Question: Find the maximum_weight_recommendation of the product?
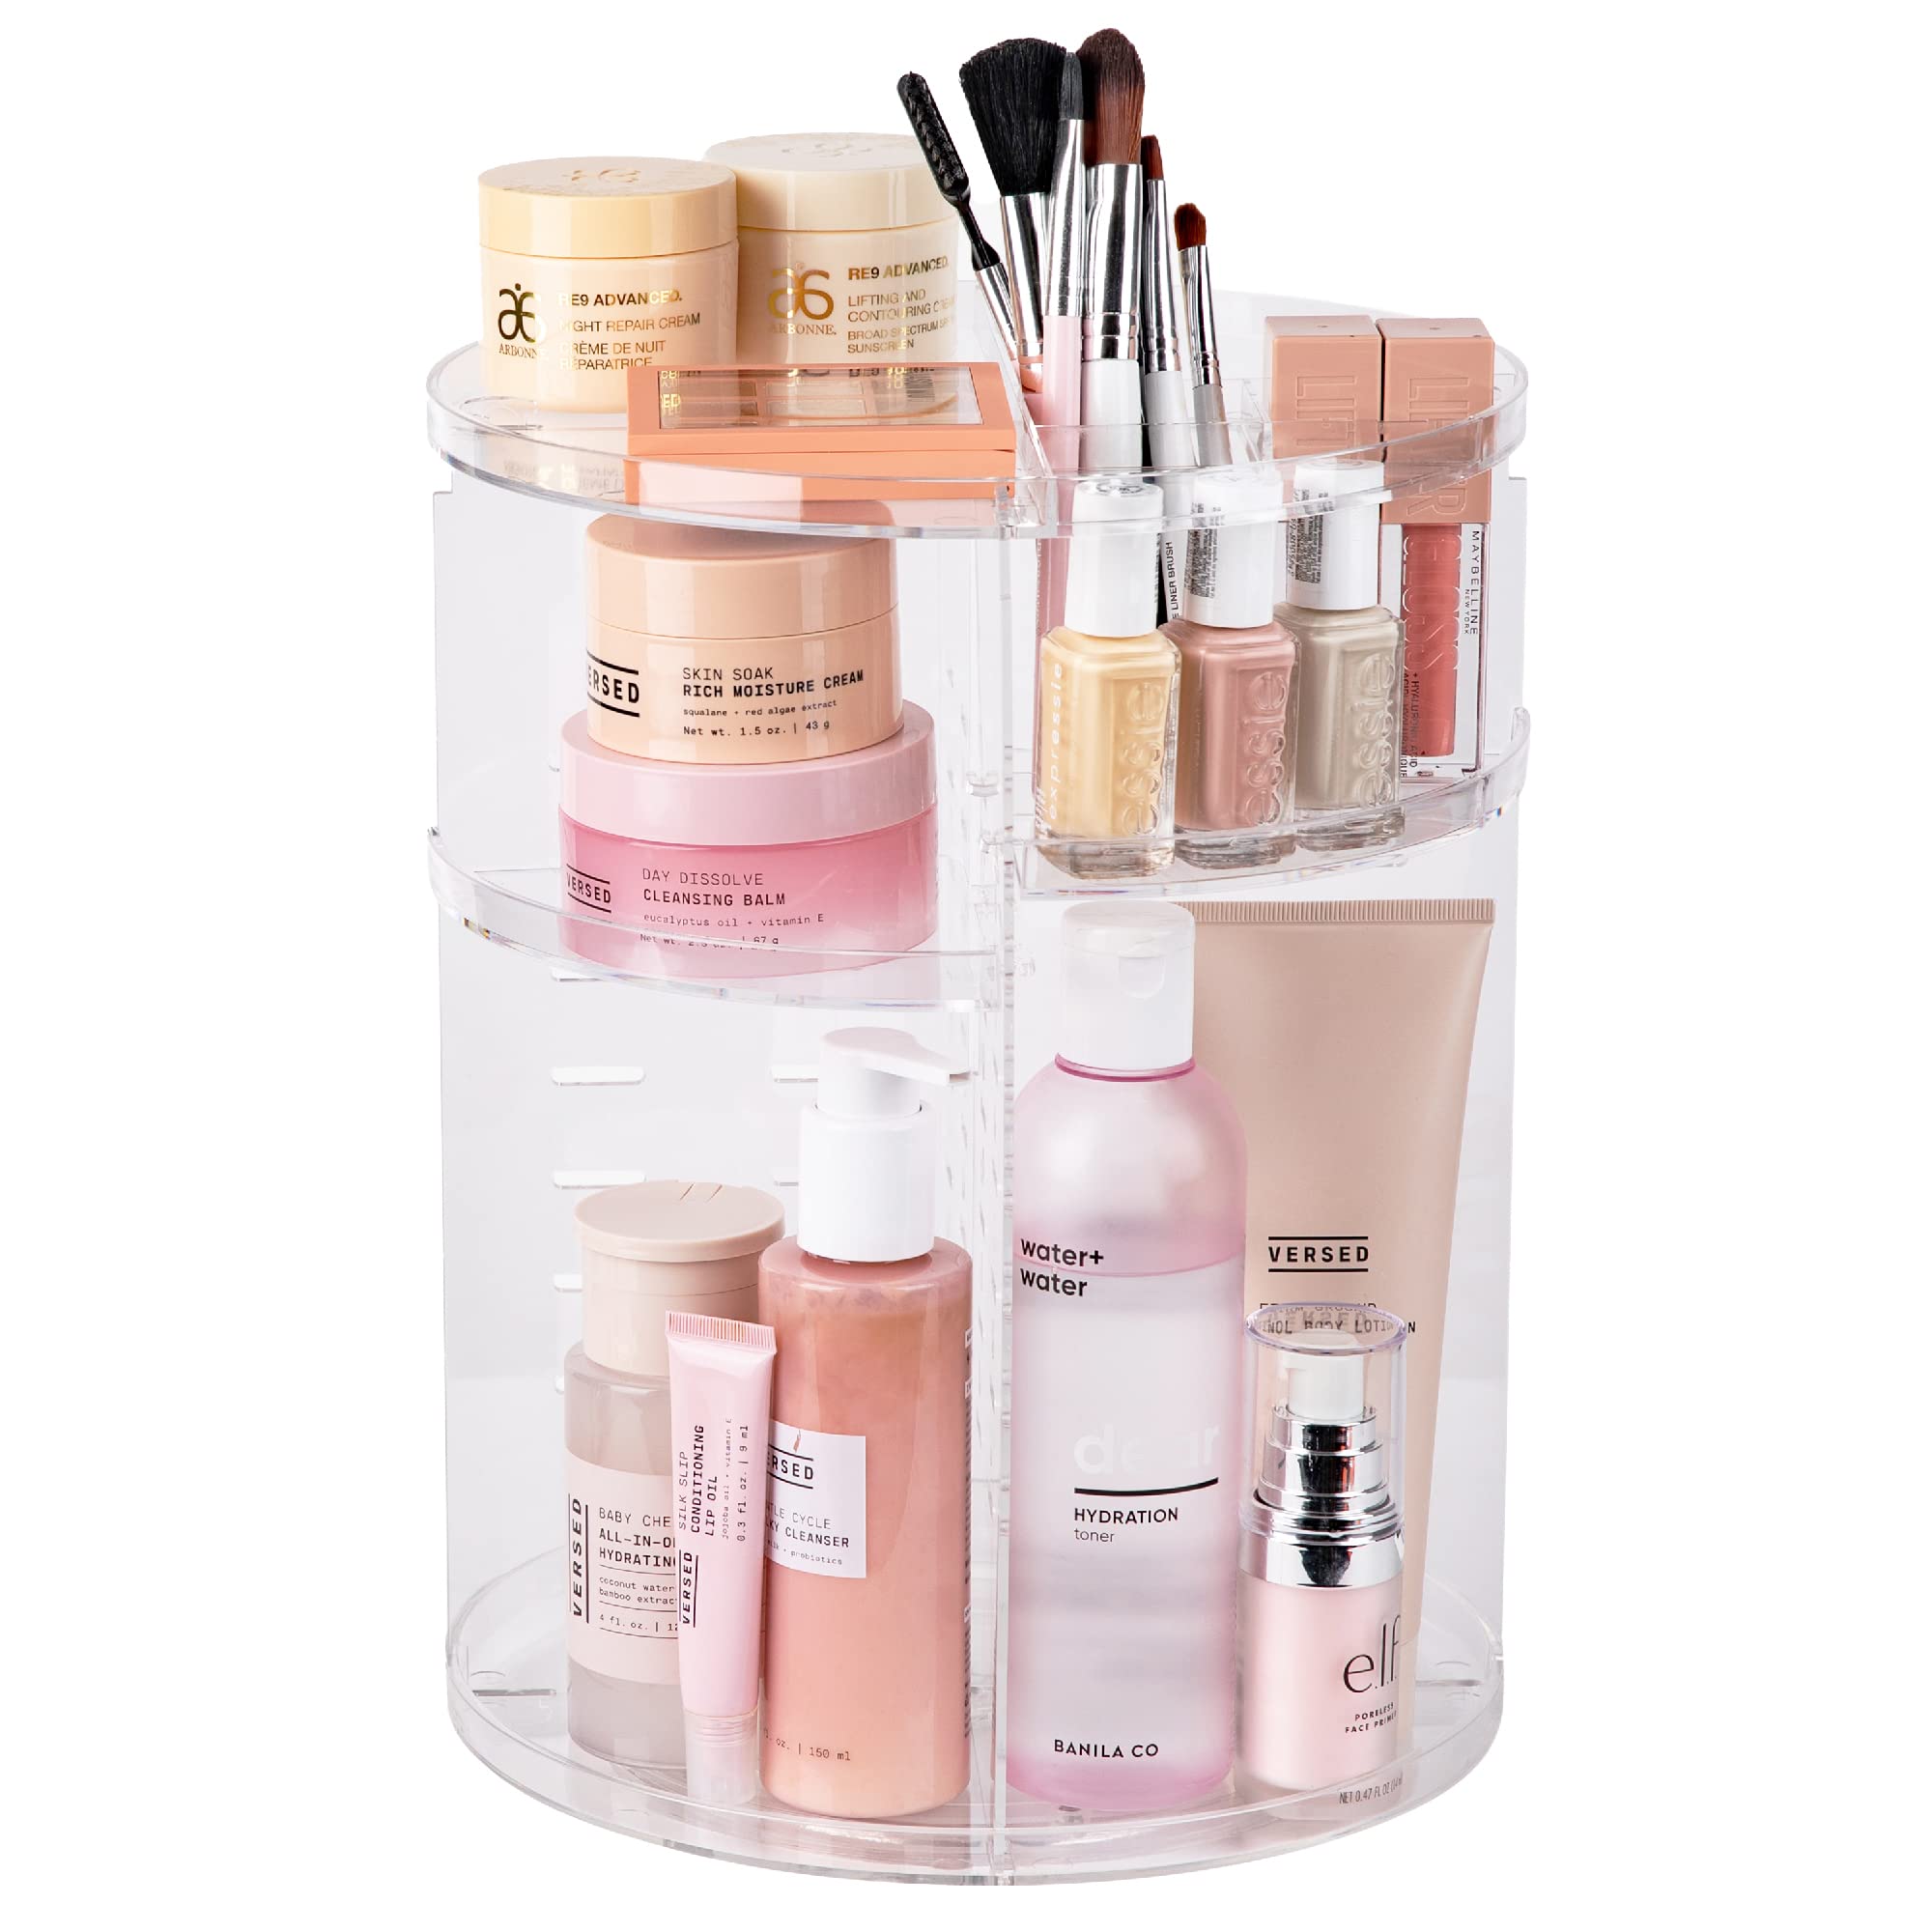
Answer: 1.5 ounce